Lito Lapid

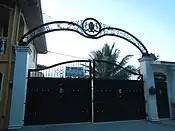
House of Lito Lapid (Porac, Pampanga).

Lapid is married to Marissa Tadeo, with whom he has four children including Mark. Lapid also has a child with former supermodel Melanie Marquez and another, actress Ysabel Ortega with former singer, Michelle Ortega.